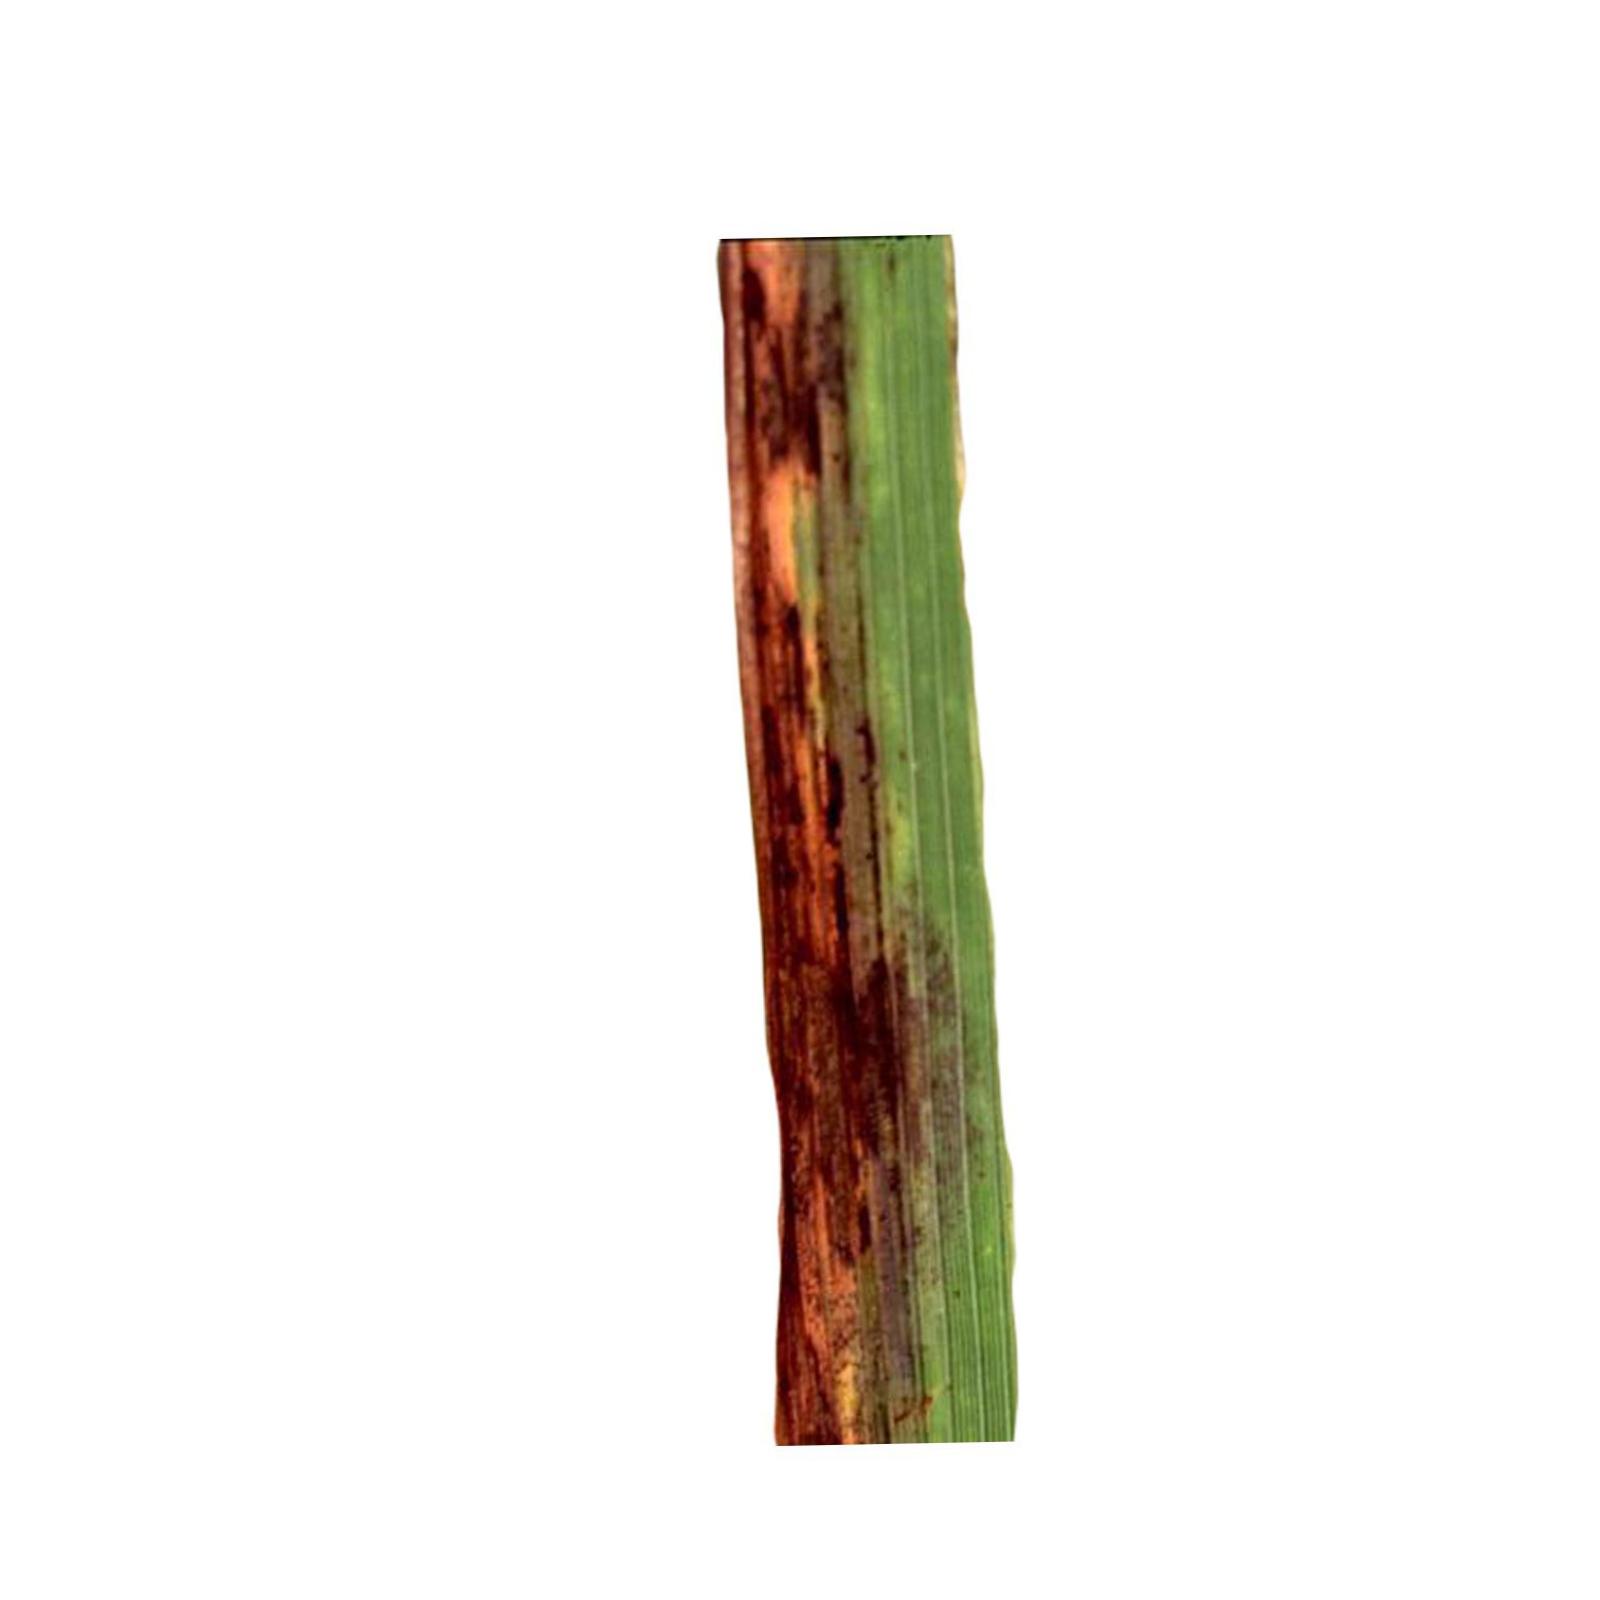
Nhãn: Bệnh Cháy lá ( Leaf scald )